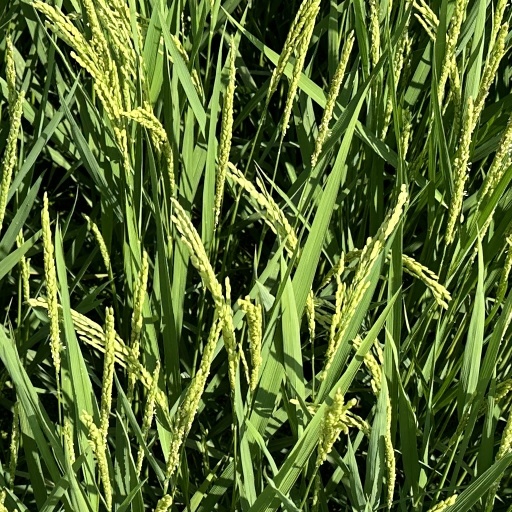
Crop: rice